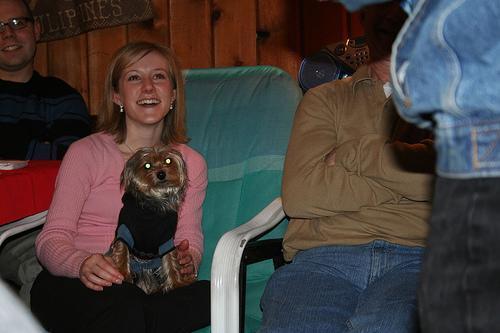
Yorkshire_terrier